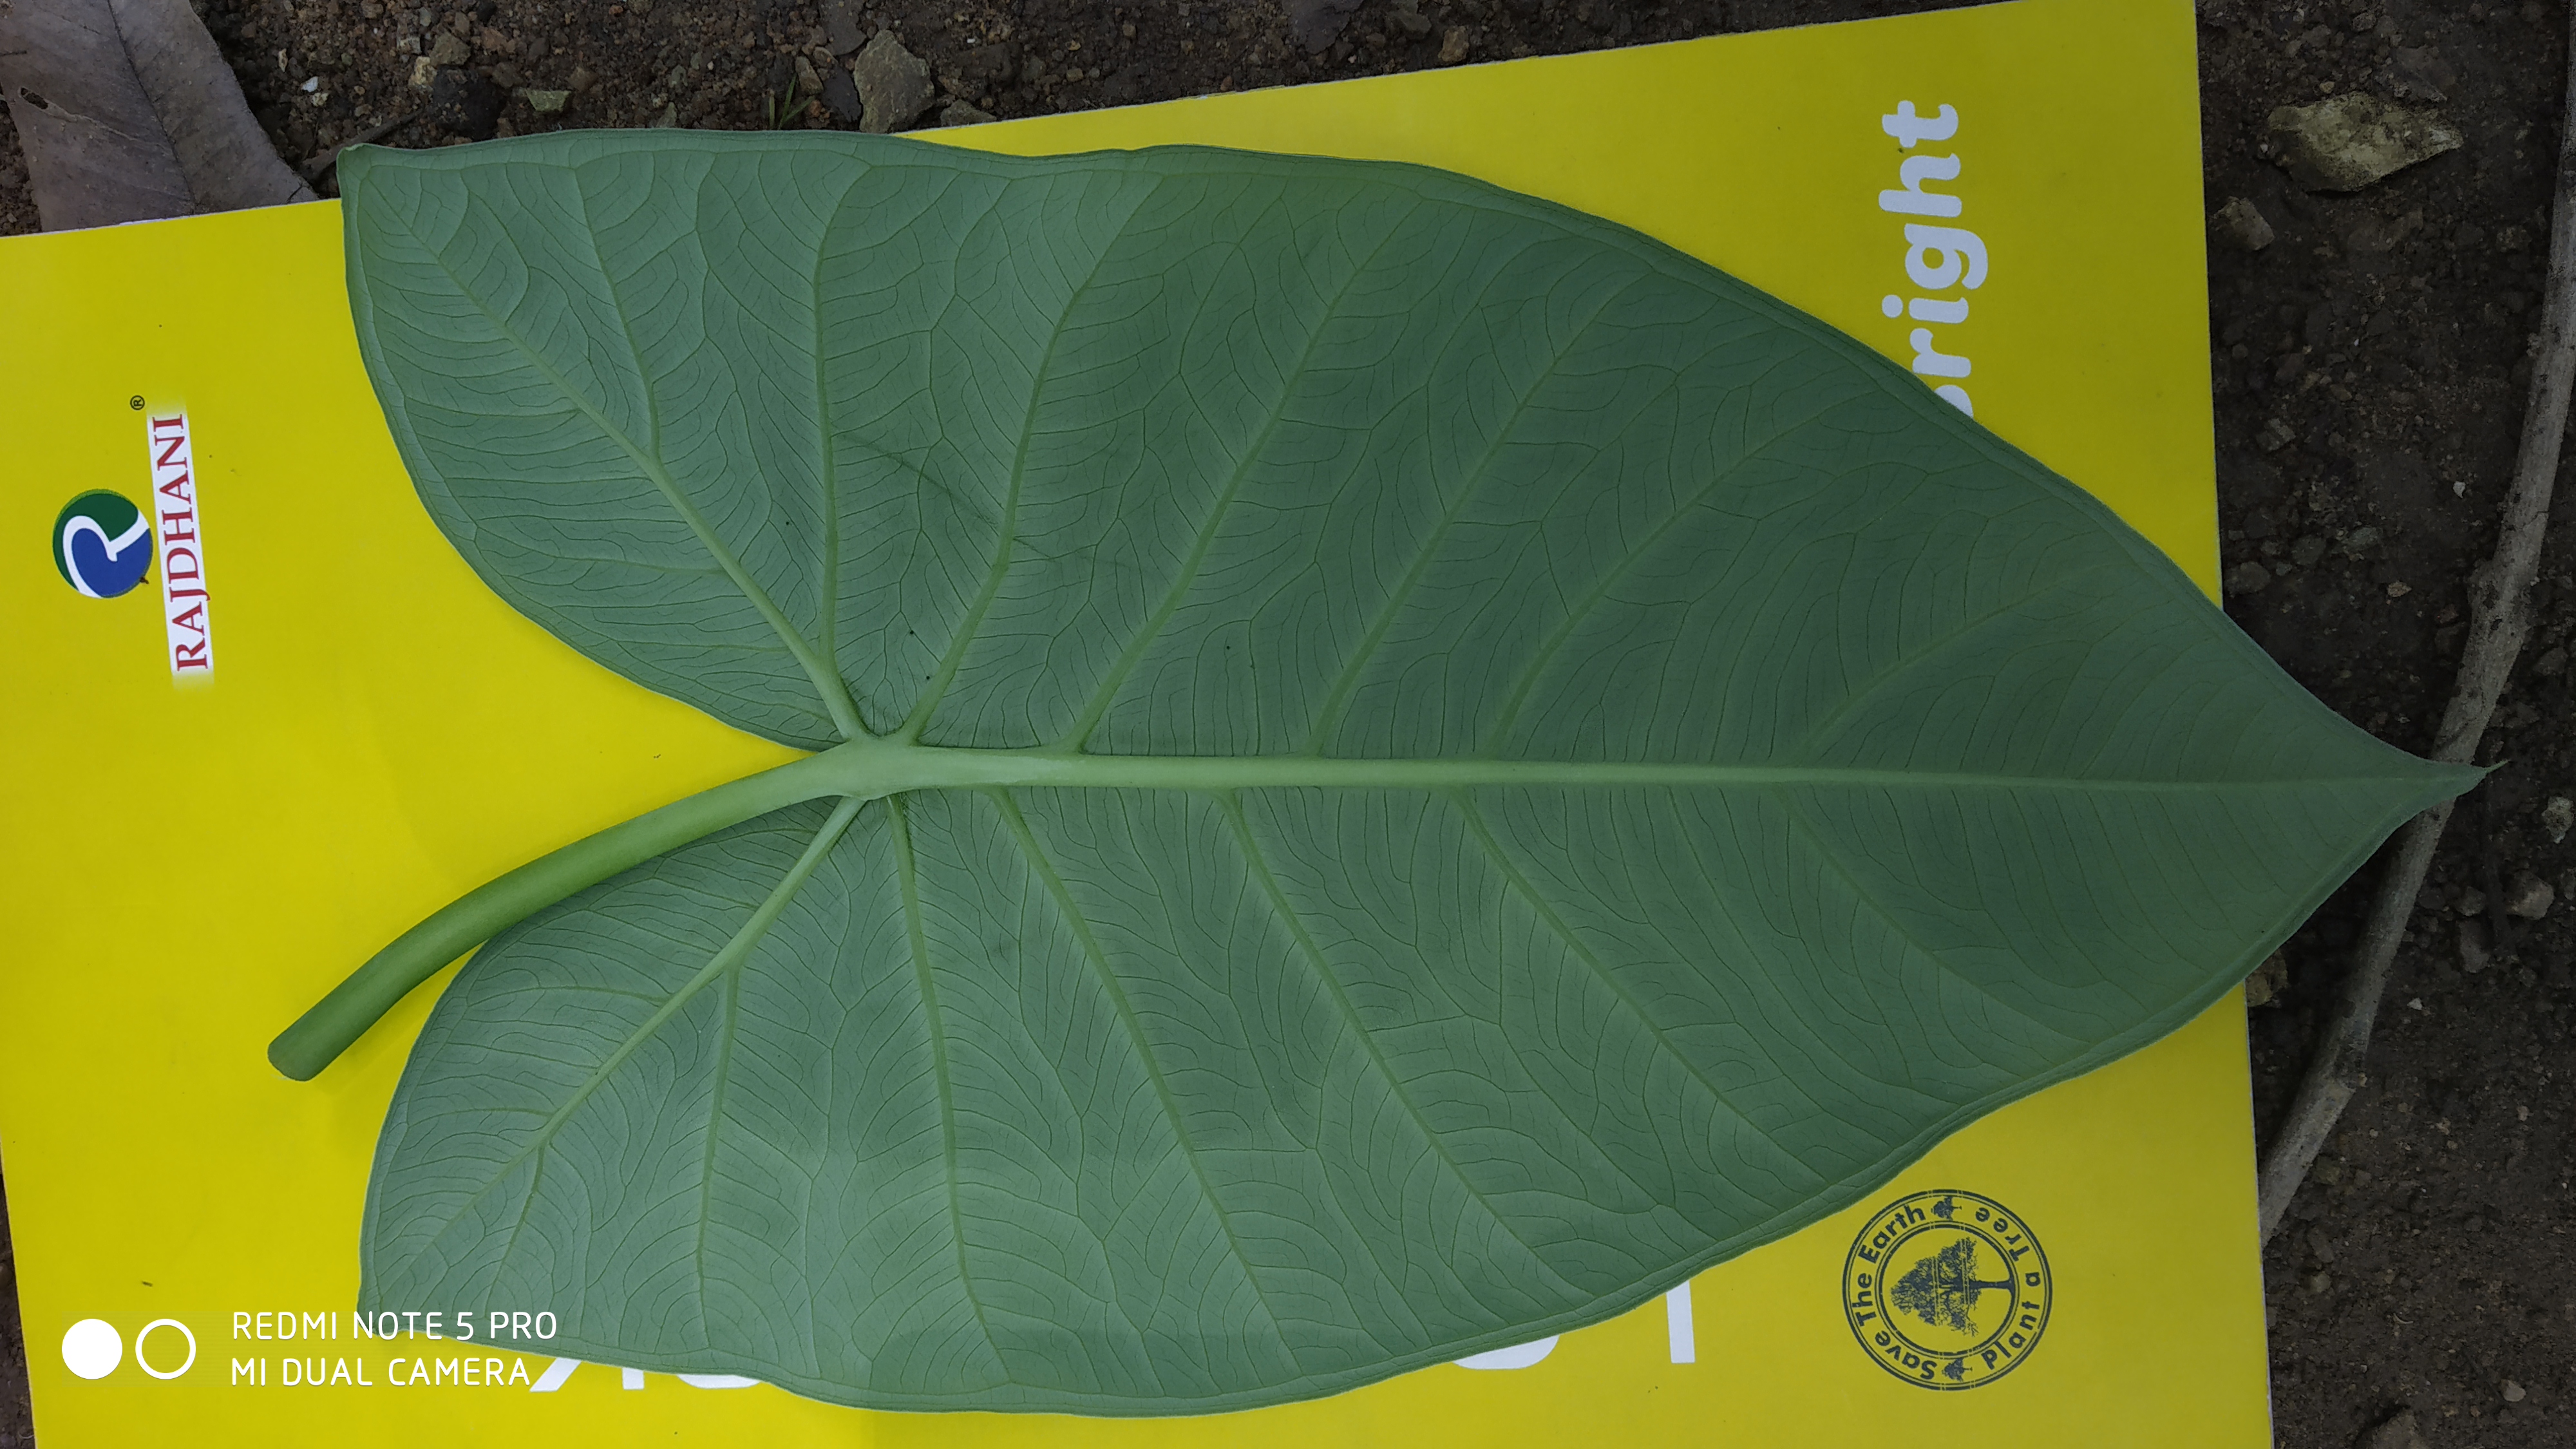
Plant: Taro